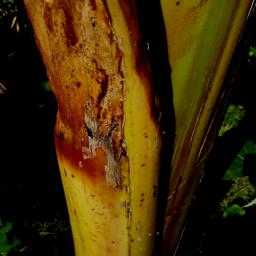
Label: PSEUDOSTEM WEEVIL